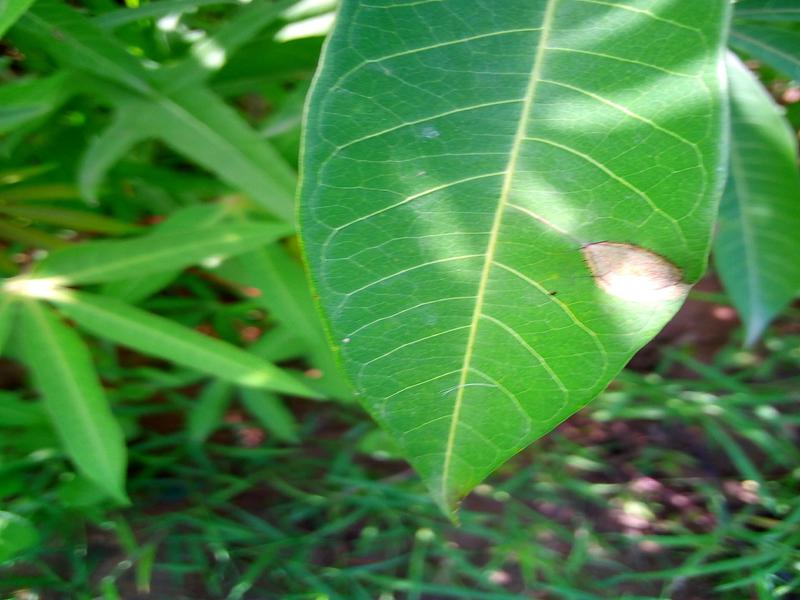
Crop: cassava
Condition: healthy